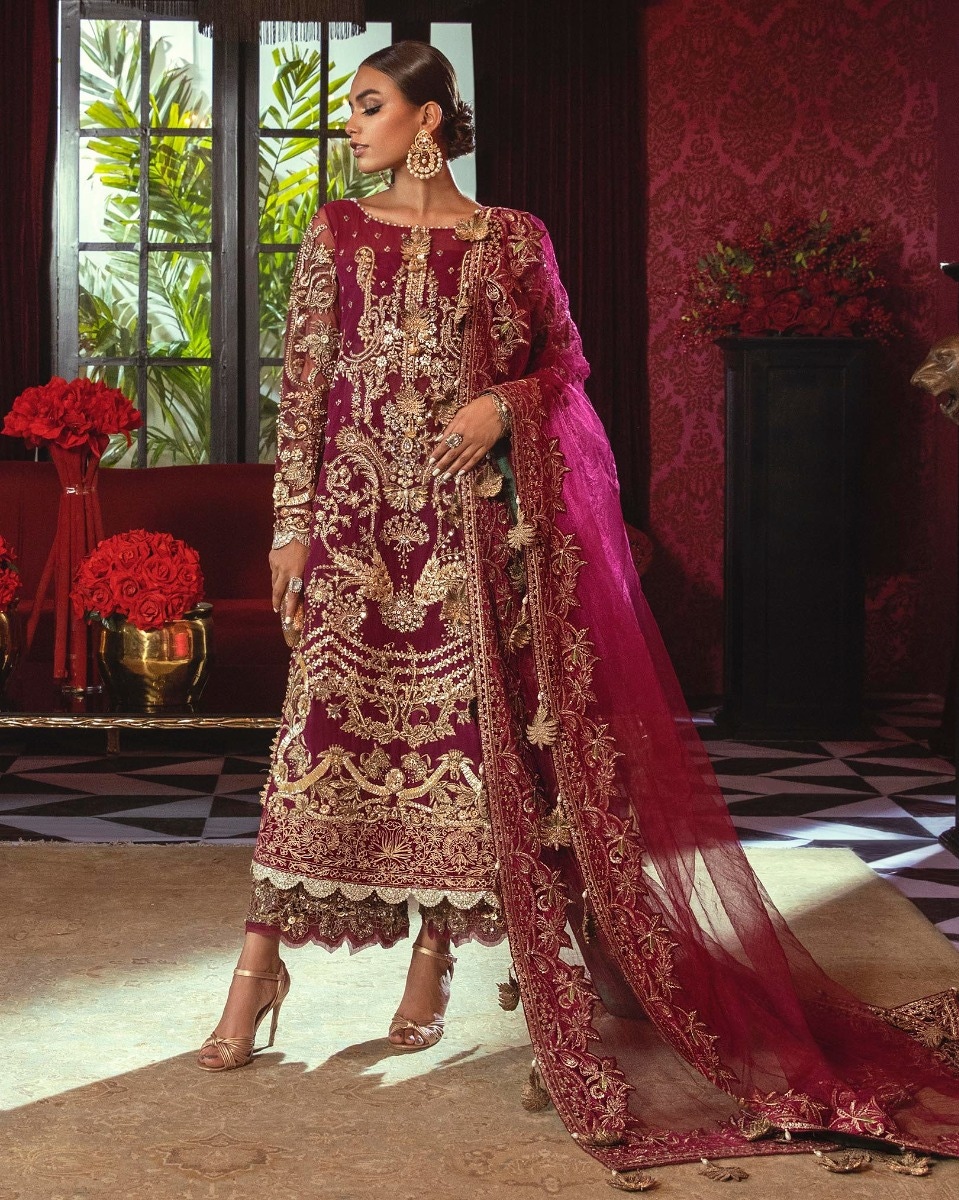
burgundy embroidered net salwar suit